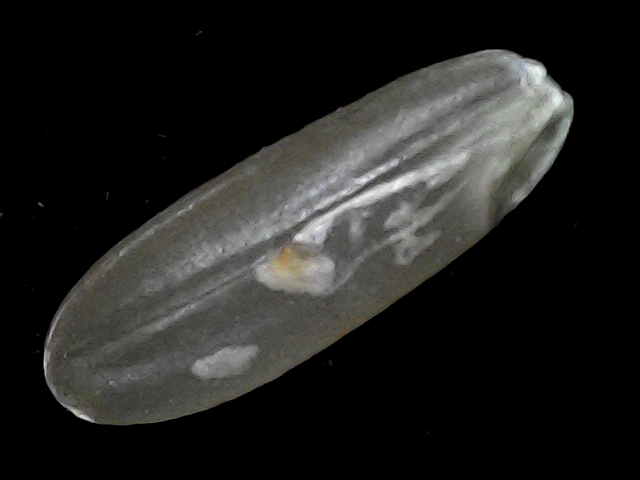
Rice variety: BR23